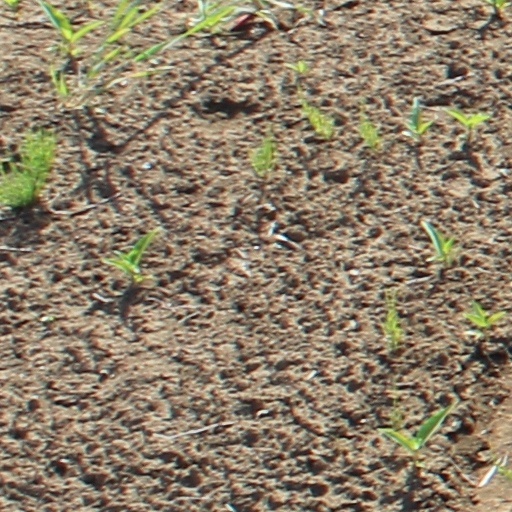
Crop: wheat